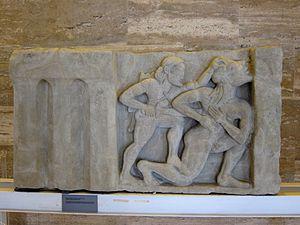
Métope du thesauros représentant Héraclès tuant Alcyonée au Museo archeologico nazionale de Paestum (Italie).
Le Musée archéologique national de Paestum ou Museo archeologico nazionale di Paestum est un musée archéologique italien situé à Capaccio-Paestum, province de Salerne, en Campanie.